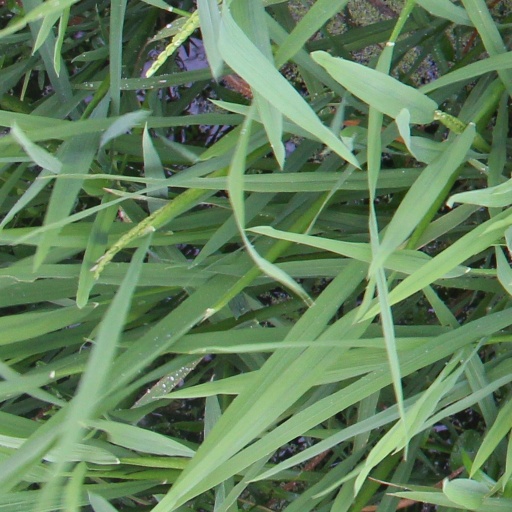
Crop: rice